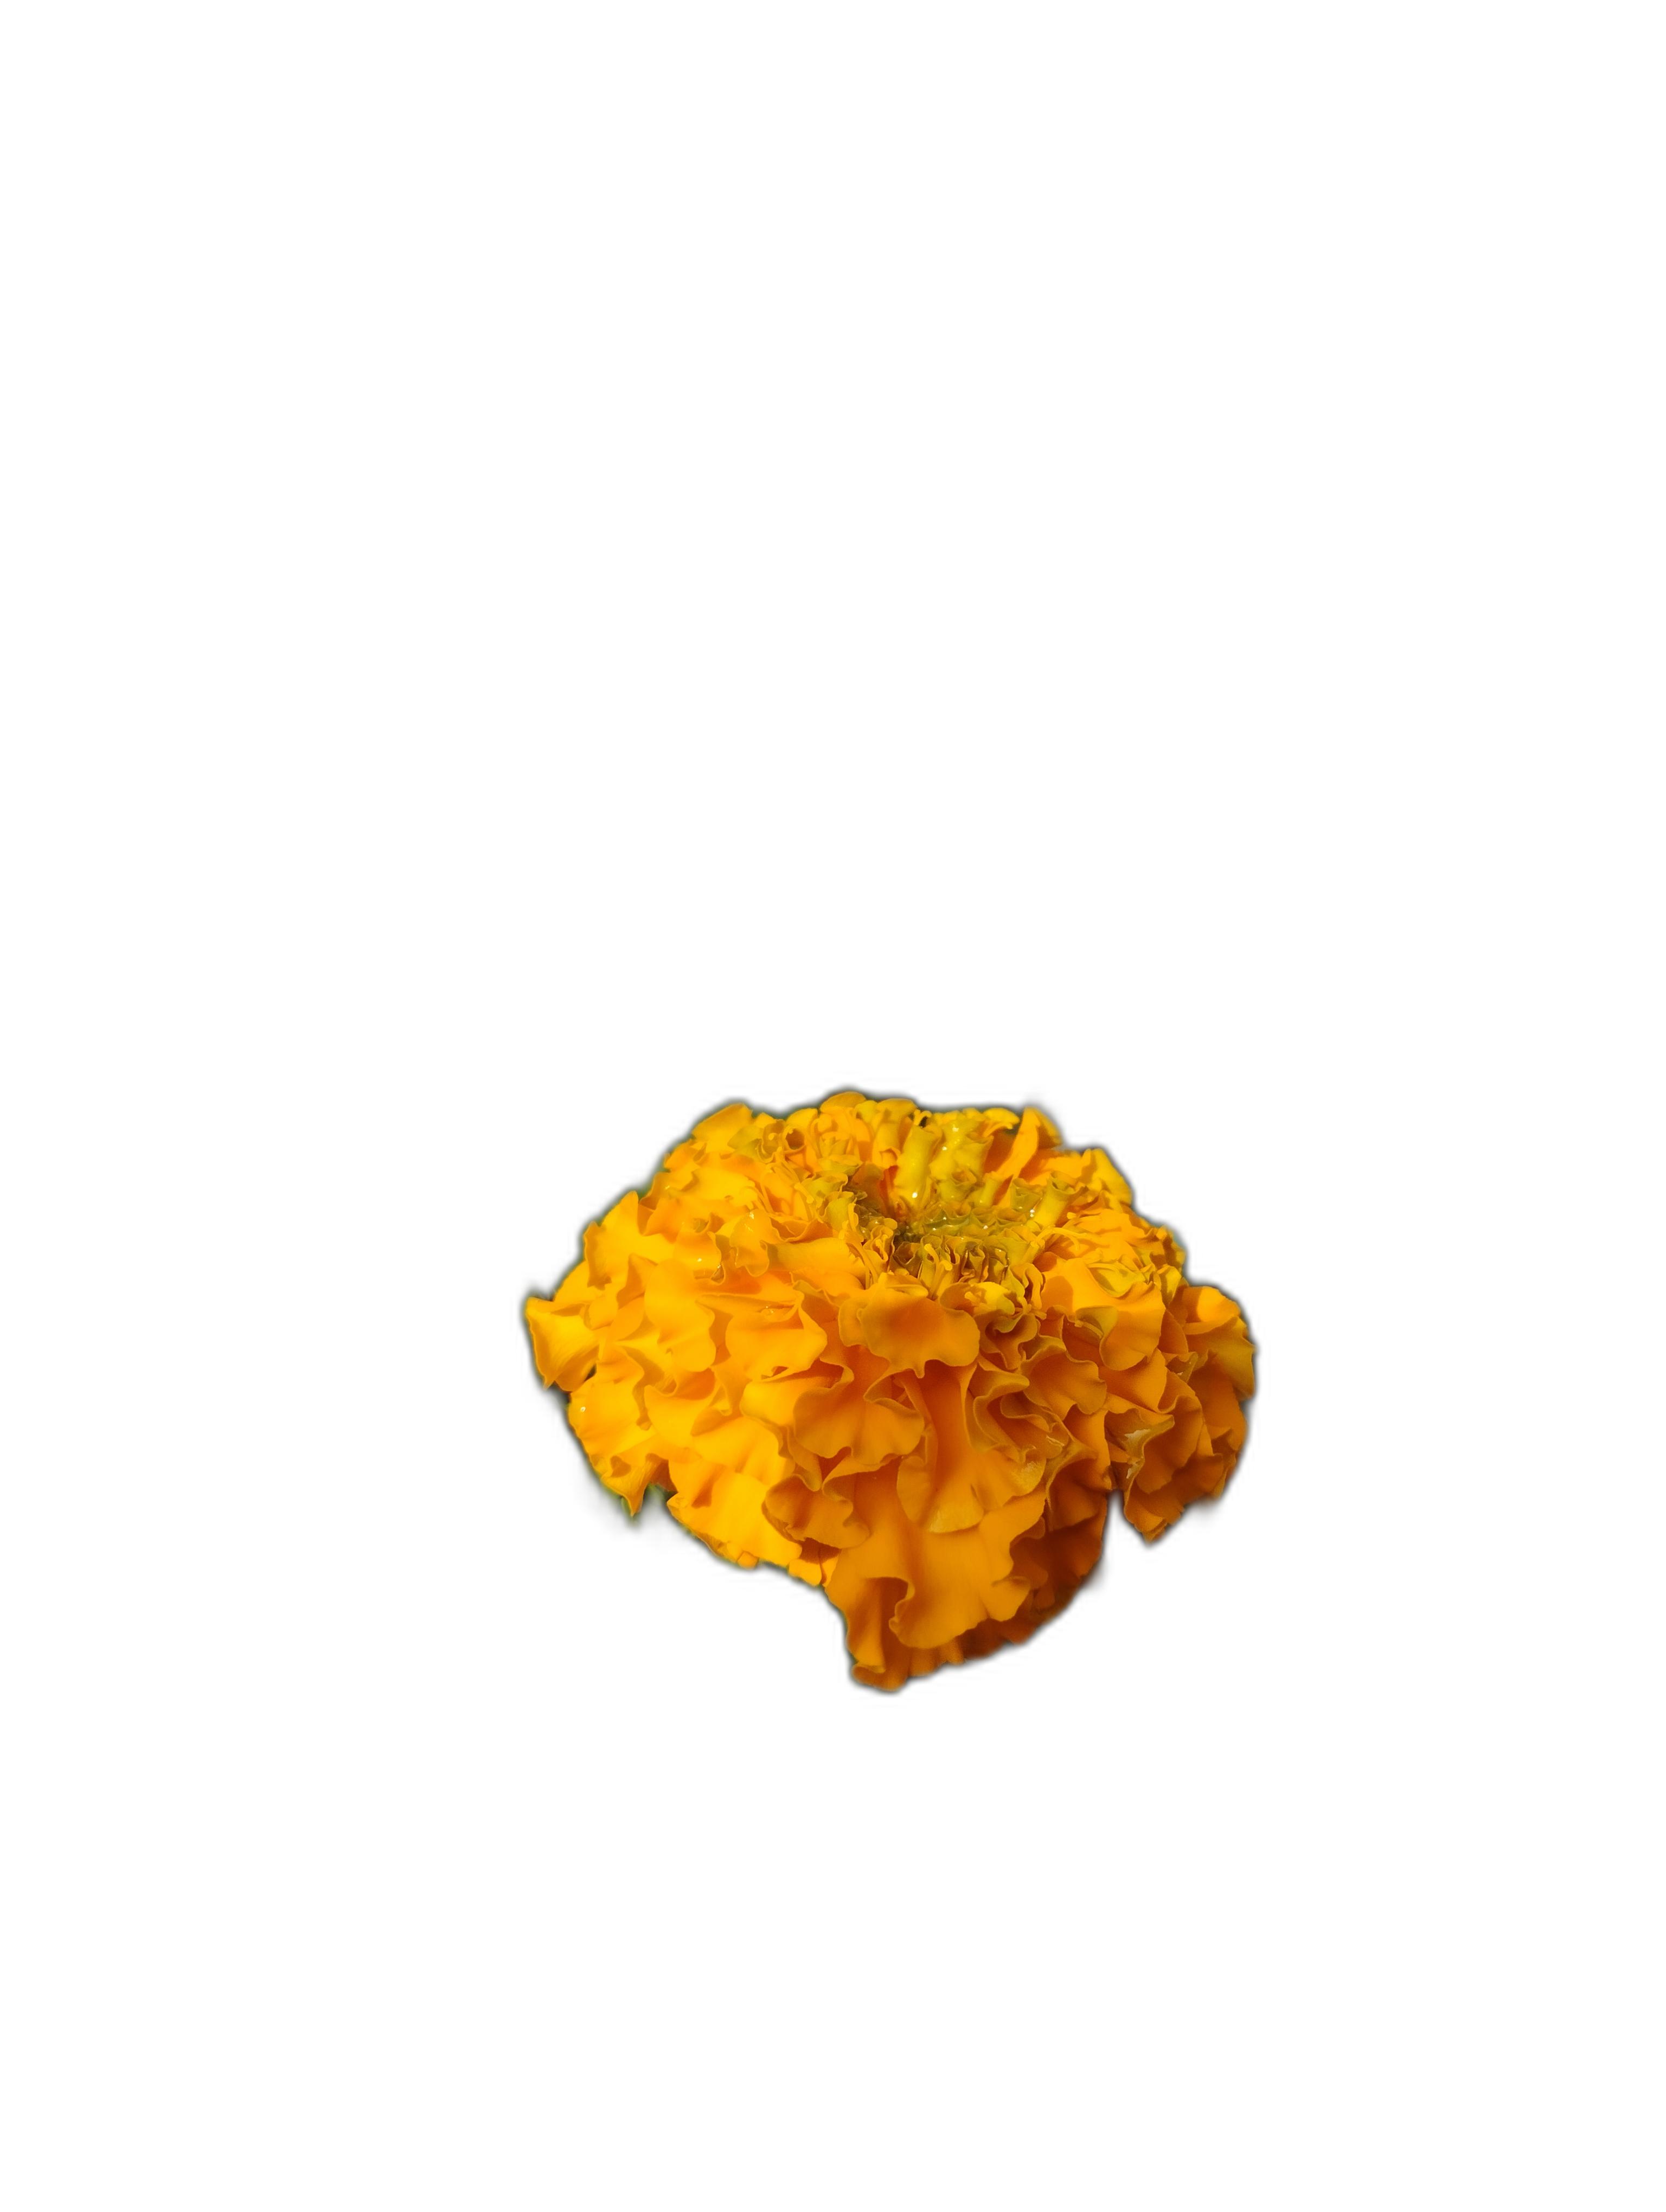
Label: Marigold